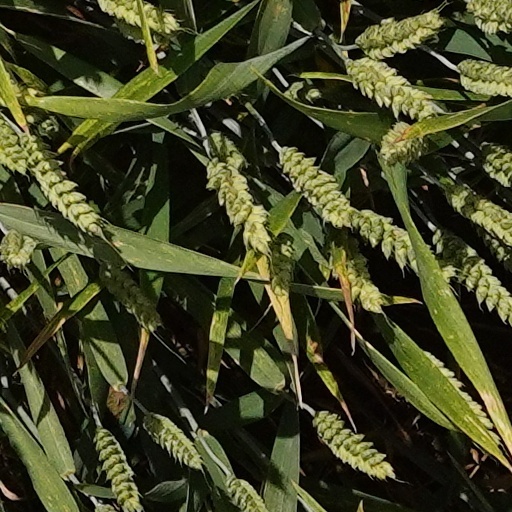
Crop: wheat